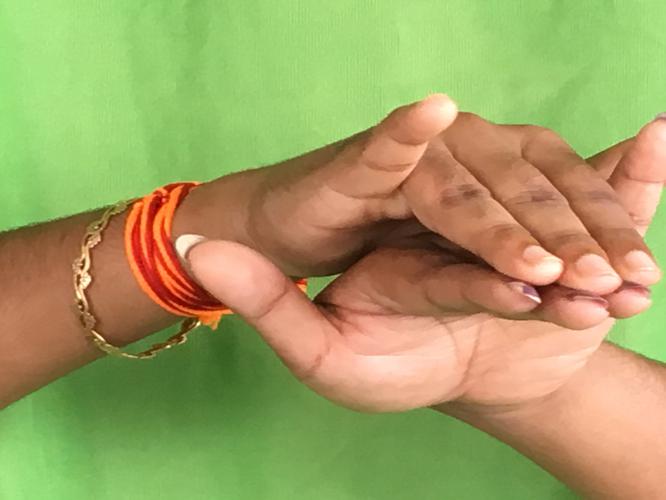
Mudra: Varaha
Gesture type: double_hand